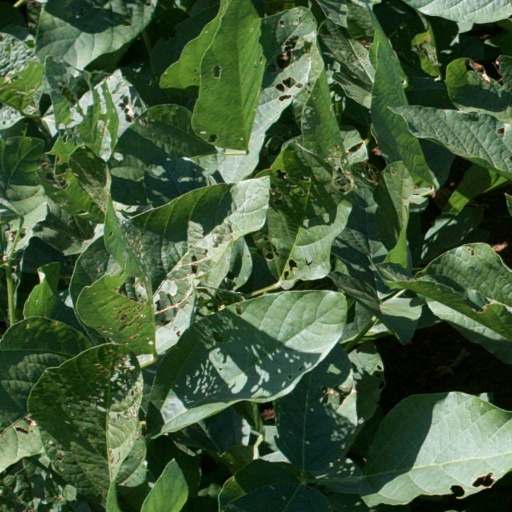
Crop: soybean